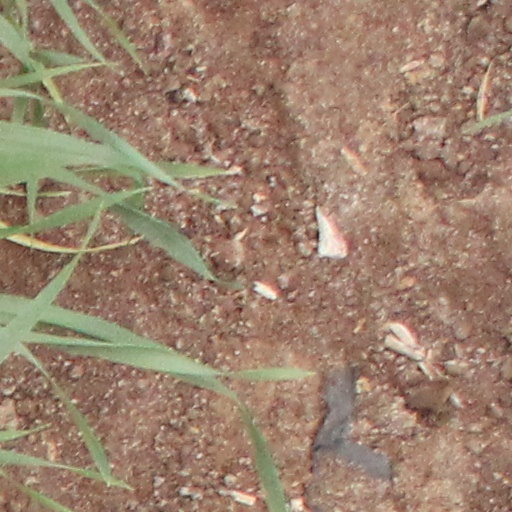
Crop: wheat